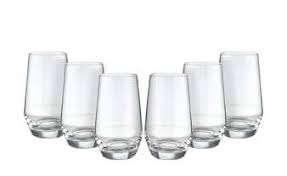
Label: glass